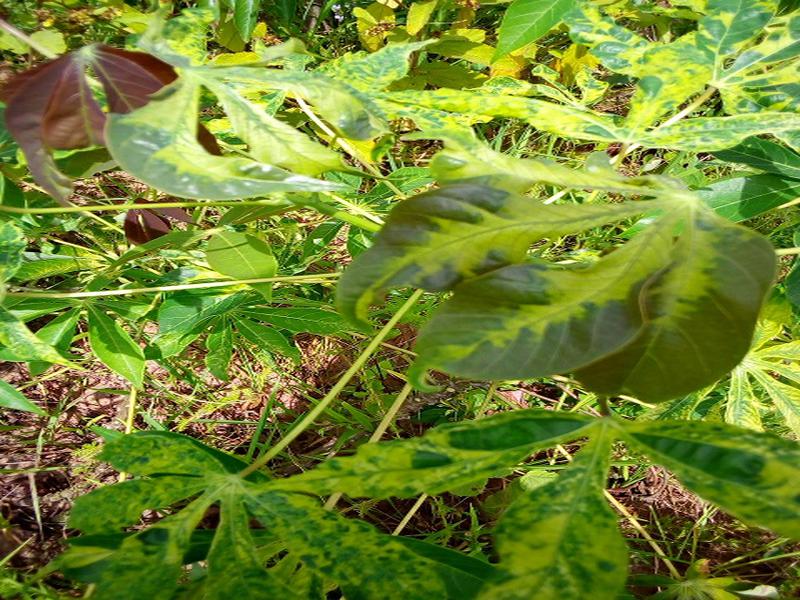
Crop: cassava
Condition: mosaic_disease